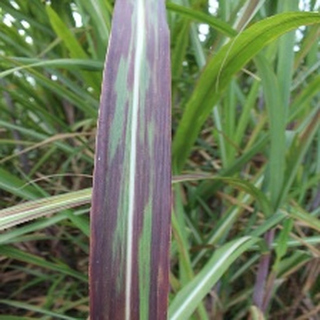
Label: sugarcane_bacterial_blight